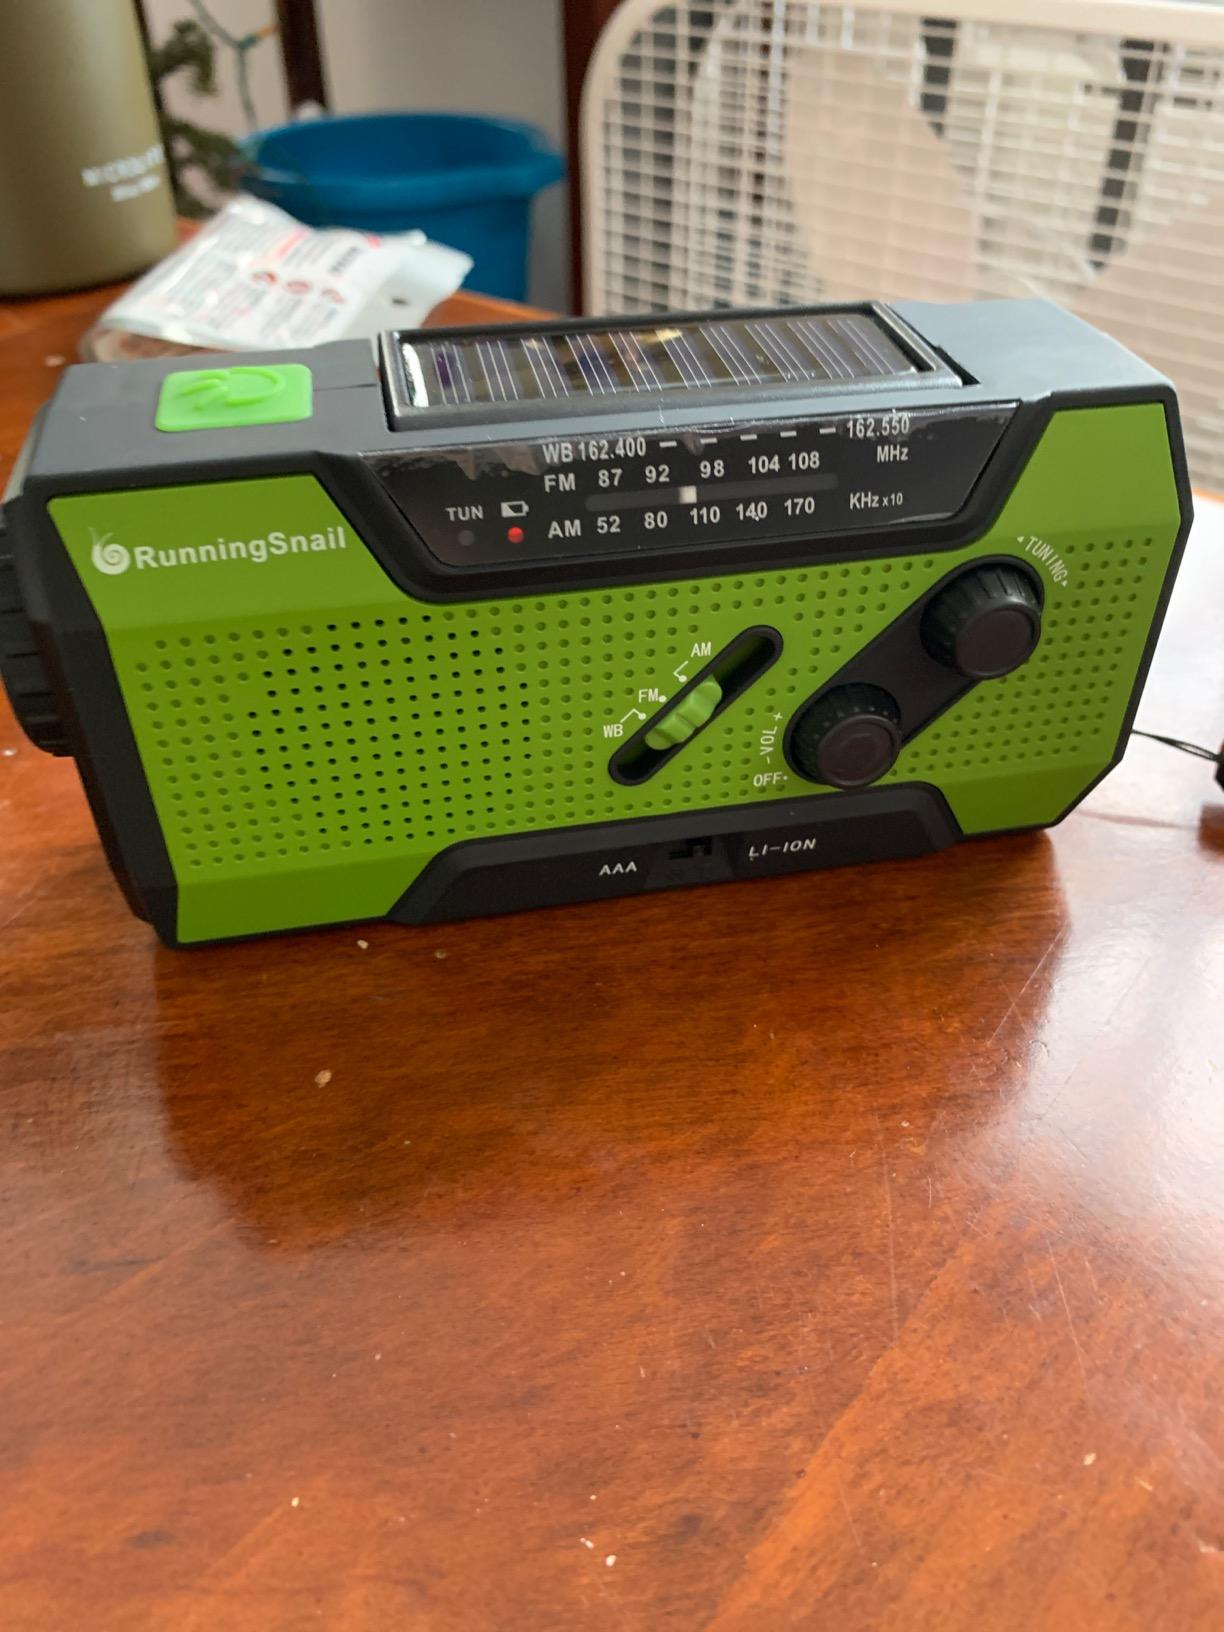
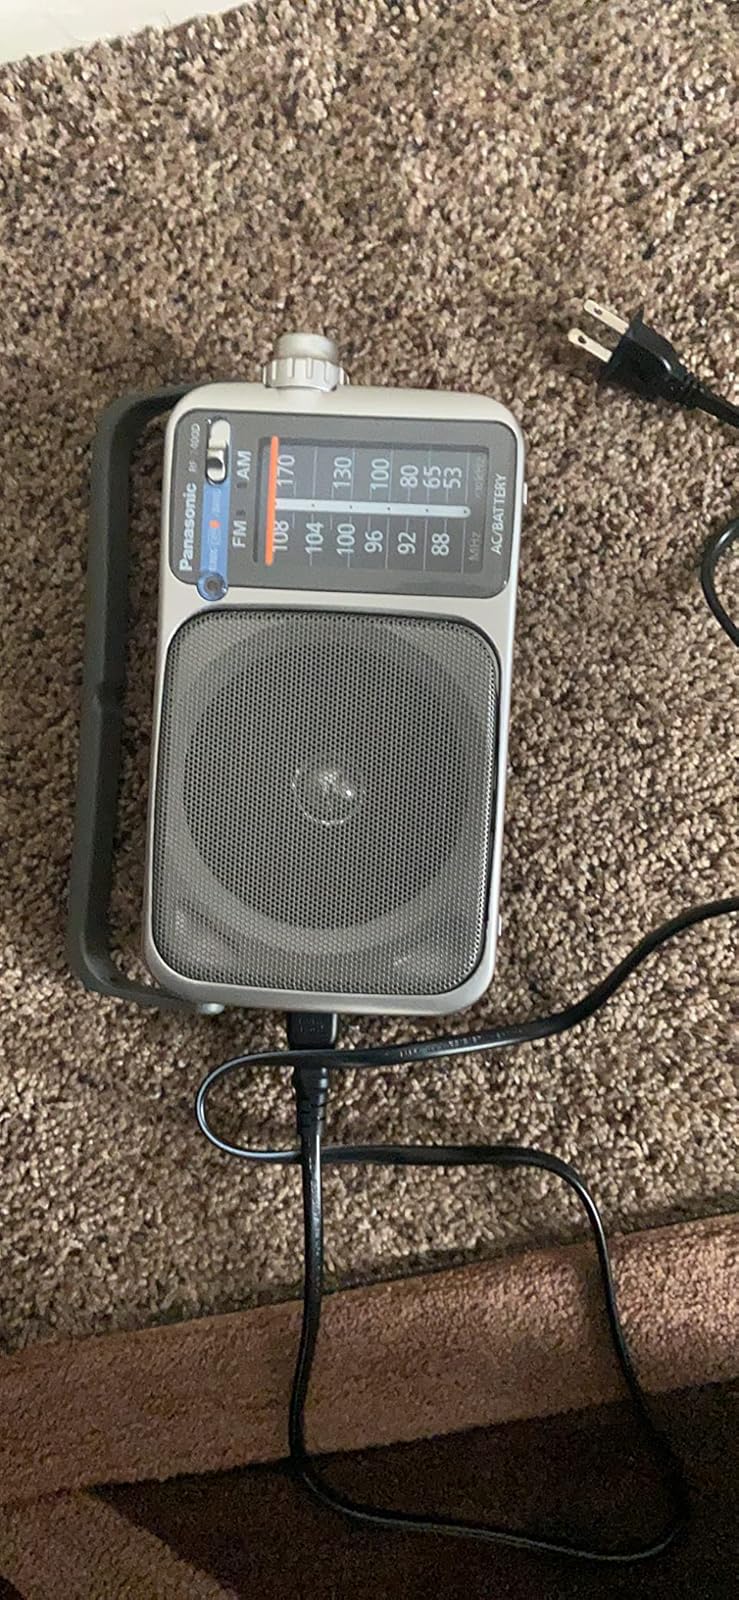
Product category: radio
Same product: no